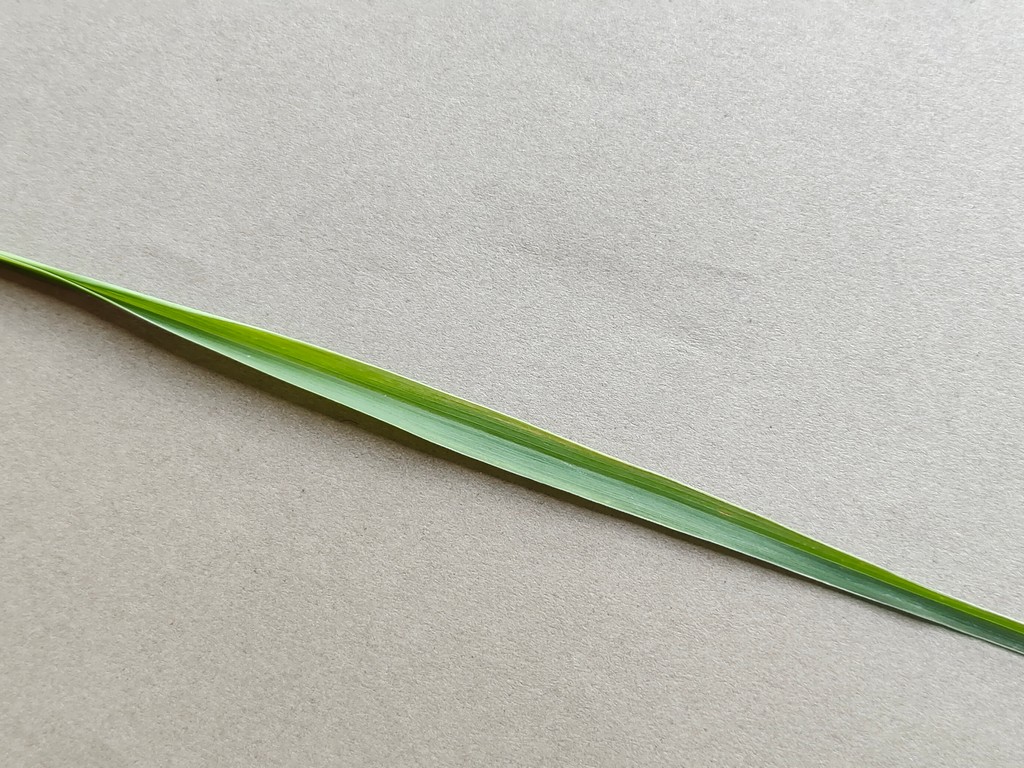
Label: Healthy